Lu Xun (Eastern Wu)

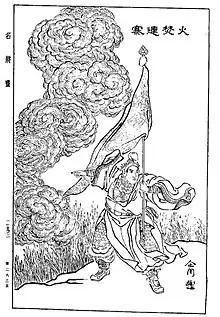
Lu Xun

The Wu generals said, "We should have attacked Liu Bei in the initial stages. Now, he has advanced further in by 500-600 "li" and we have been locked in a stalemate for seven to eight months. He has reinforced all his crucial positions, so even if we attack them it will yield nothing." Lu Xun replied, "Liu Bei is cunning and experienced. In the initial stage, his army was very focused and its morale was very high, so we couldn't defeat them then. Now, however, since it has been quite some time, they are already weary, low on morale, and out of ideas. Now is the time for us to launch a multi-pronged assault on them."